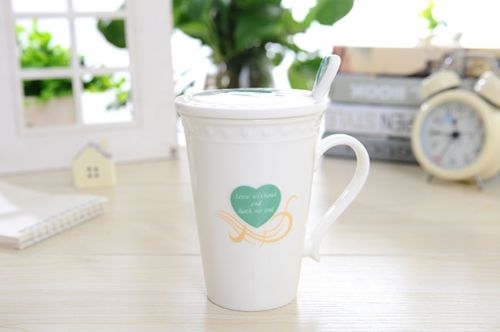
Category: mug